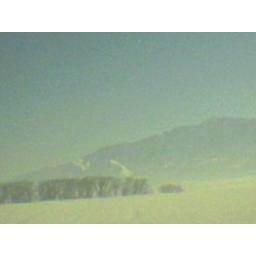
Utah has green grass while Idaho still buried in snow.. March 2005.